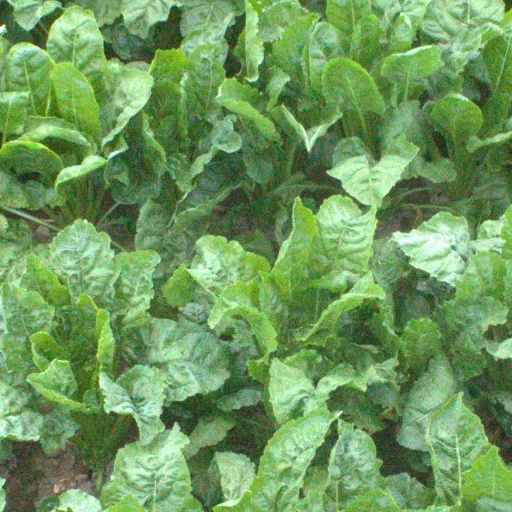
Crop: sugar beet